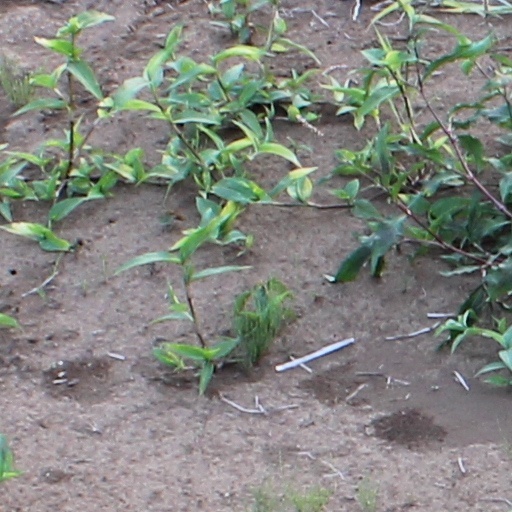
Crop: wheat